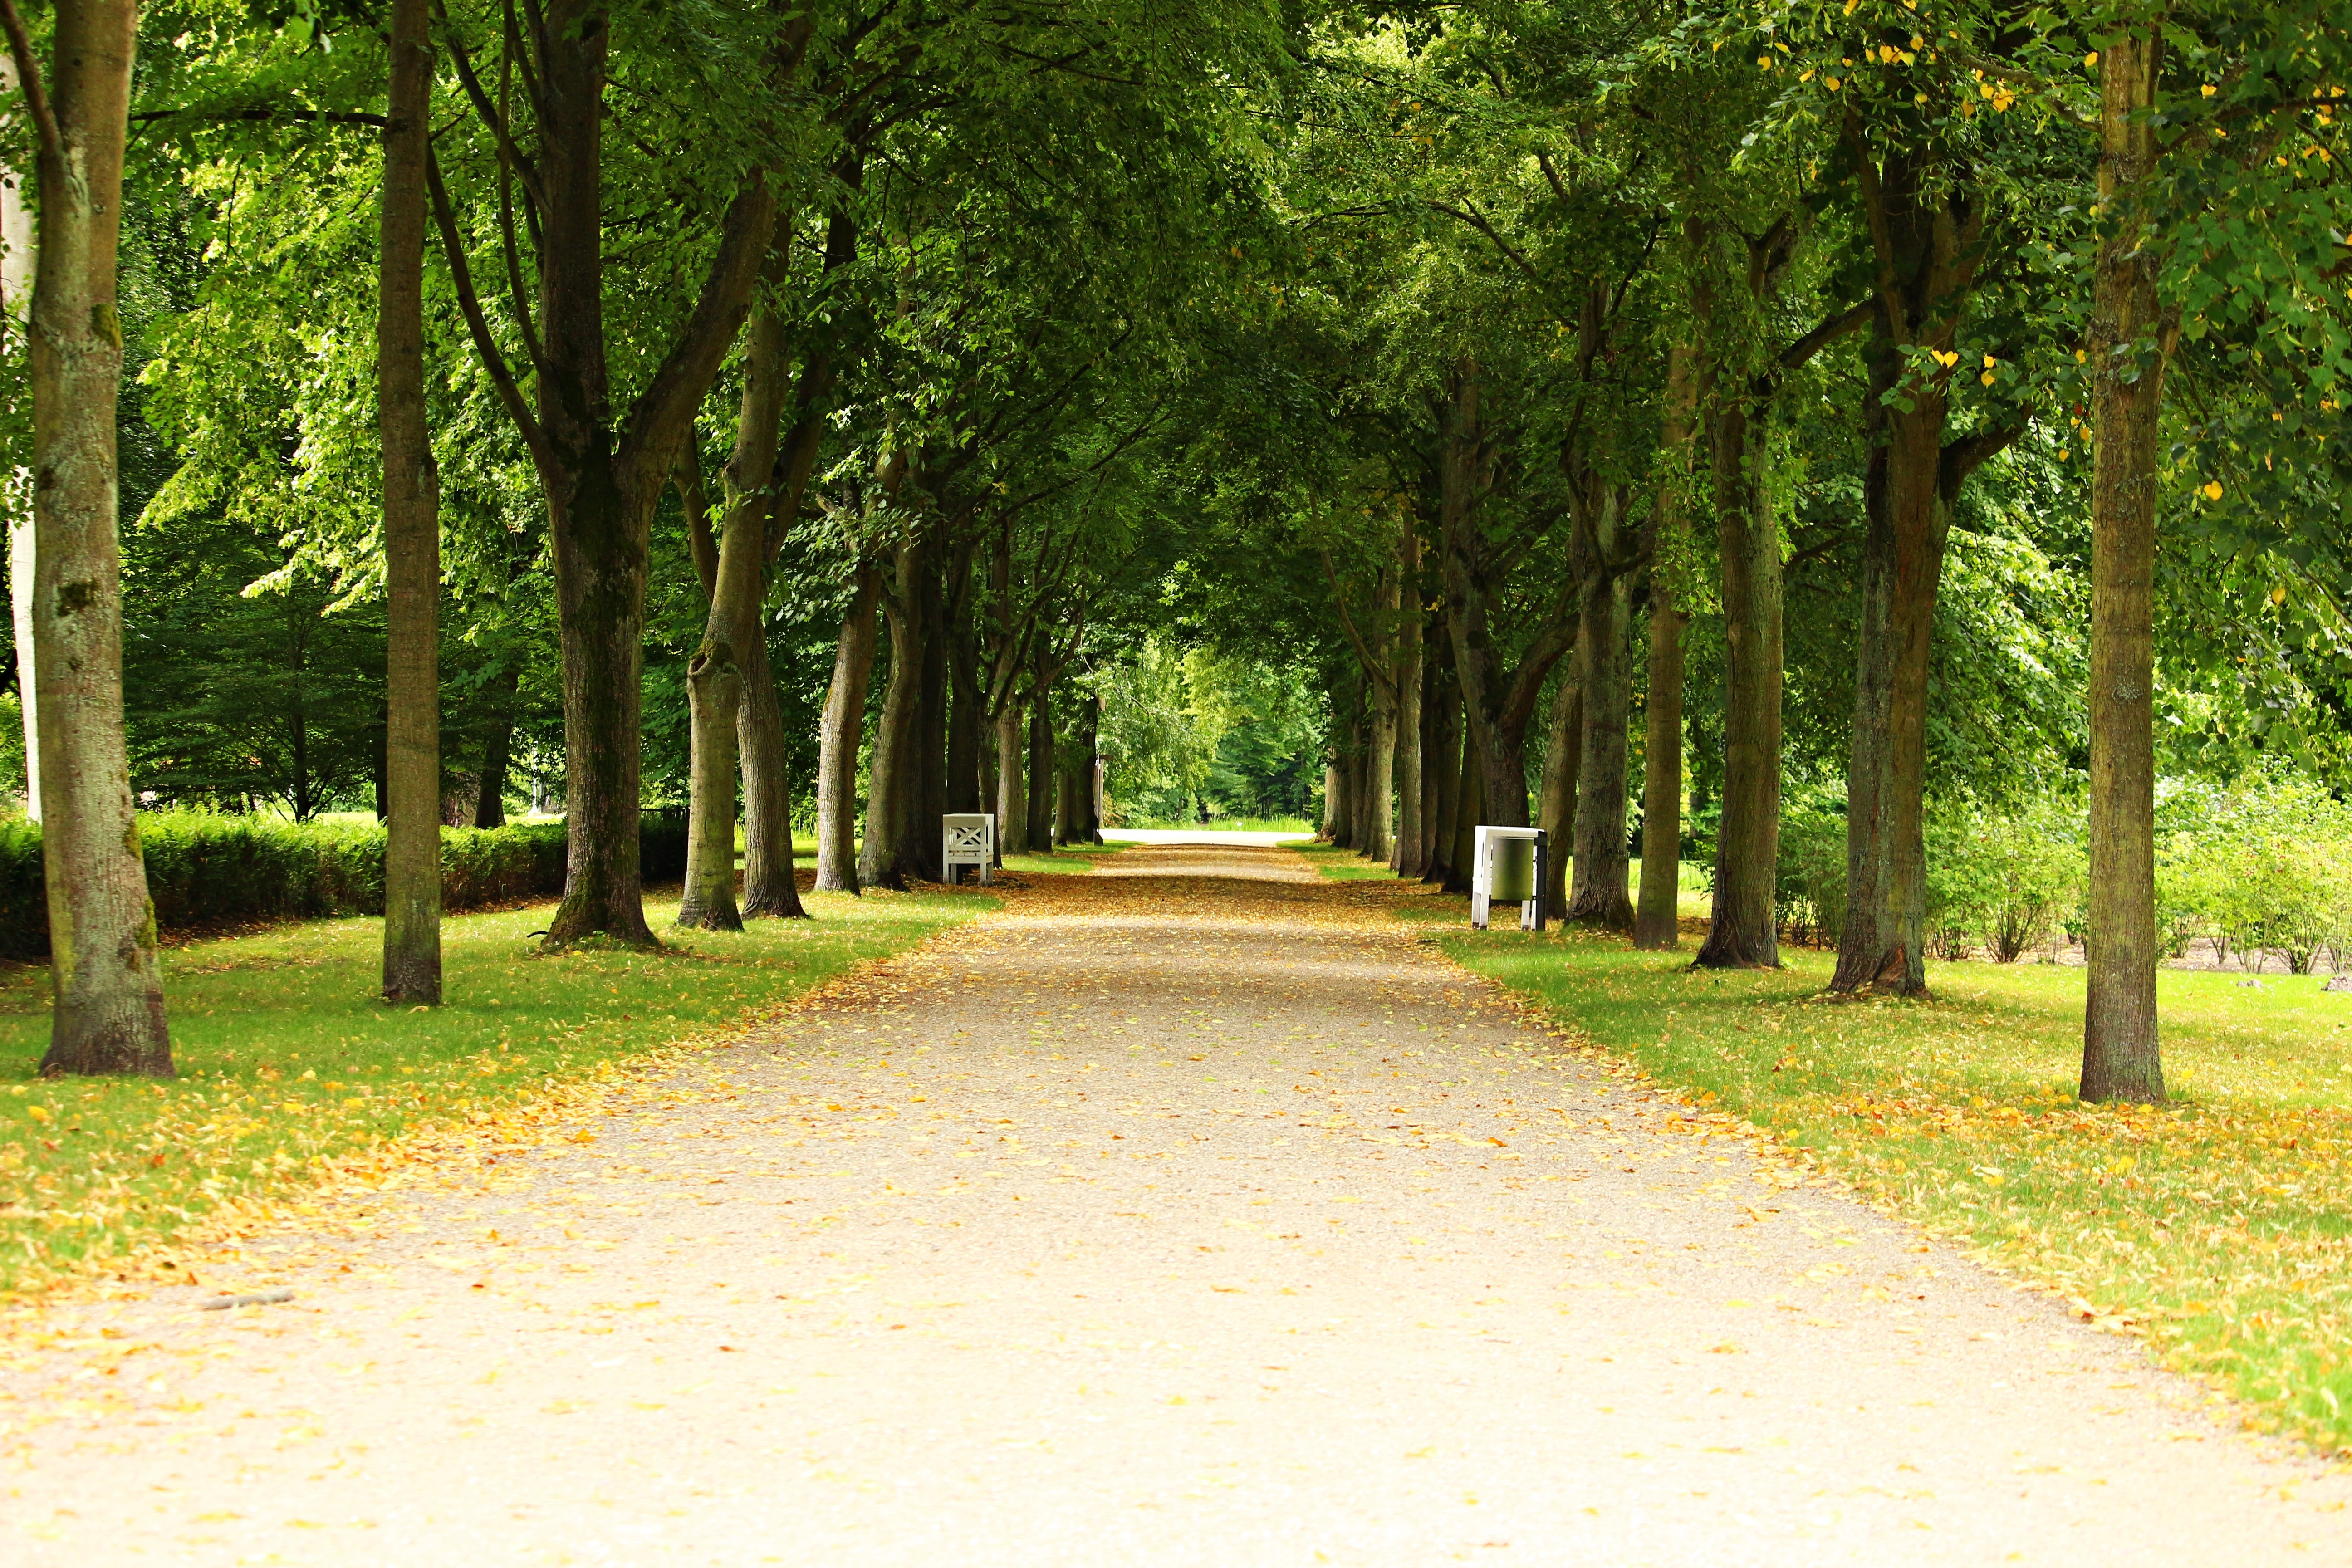
tree, forest, lawn, meadow, sunlight, leaf, green, autumn, park, trees, avenue, grove, estate, woodland, habitat, castle park, schlossgarten, tree lined avenue, ludwigslust parchim, natural environment, woody plant, gravel paths